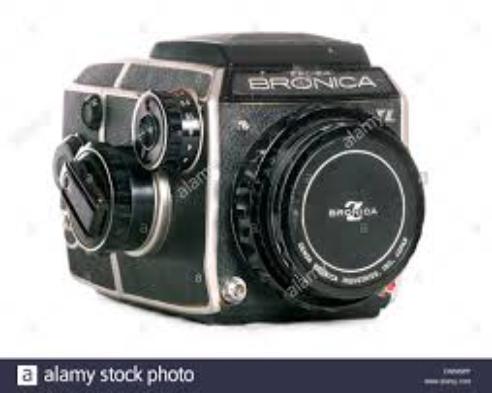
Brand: Bronica
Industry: Electronic